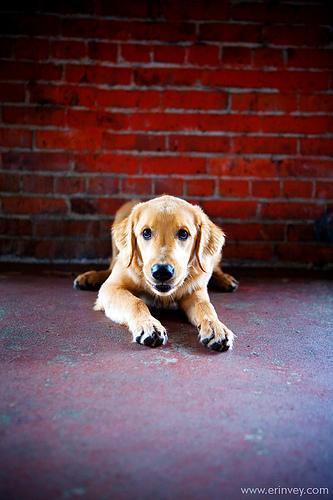
golden_retriever